BSA/Triumph racing triples

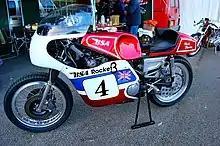
BSA Rocket 3 racer

In 1972 Gene Romero and Dick Mann were the only contracted riders for the American series, with Gary Scott receiving some sponsorship. At Daytona the triples were 10 mph slower than the 750 Suzukis, with Mann finishing 4th. The triples didn't win any of the AMA road races during the season.